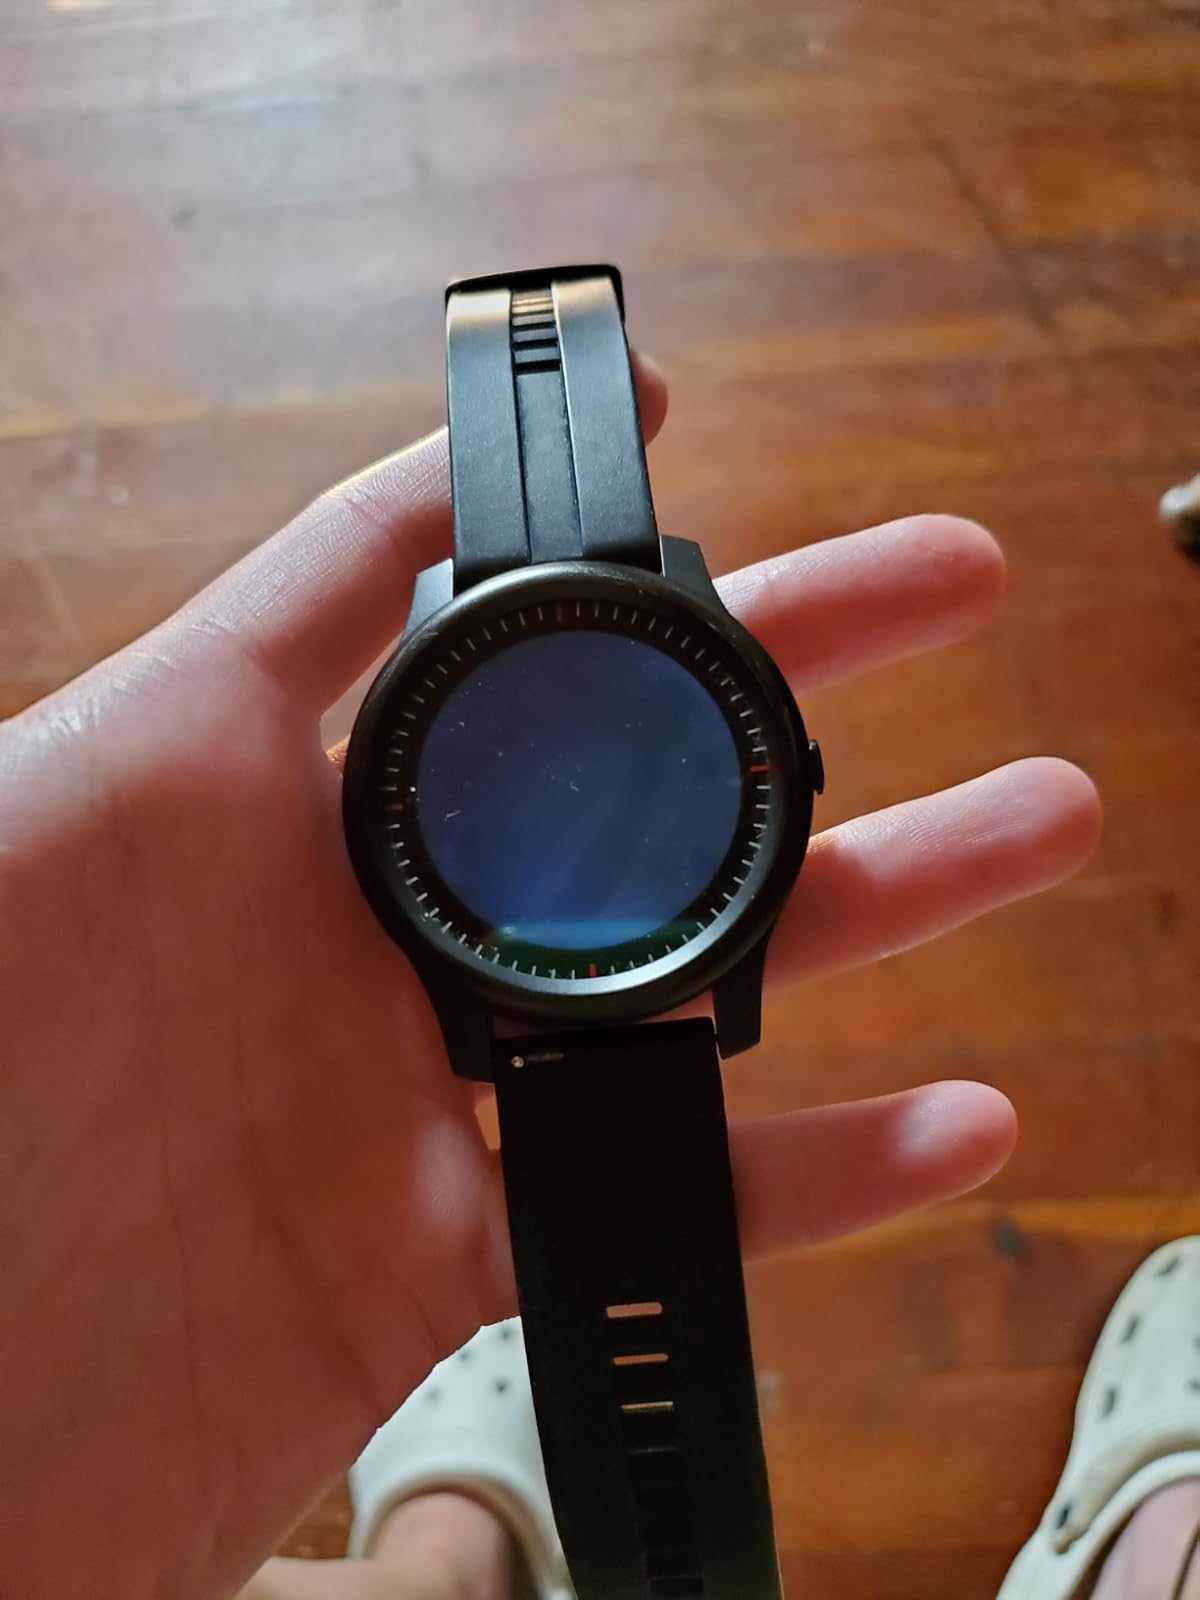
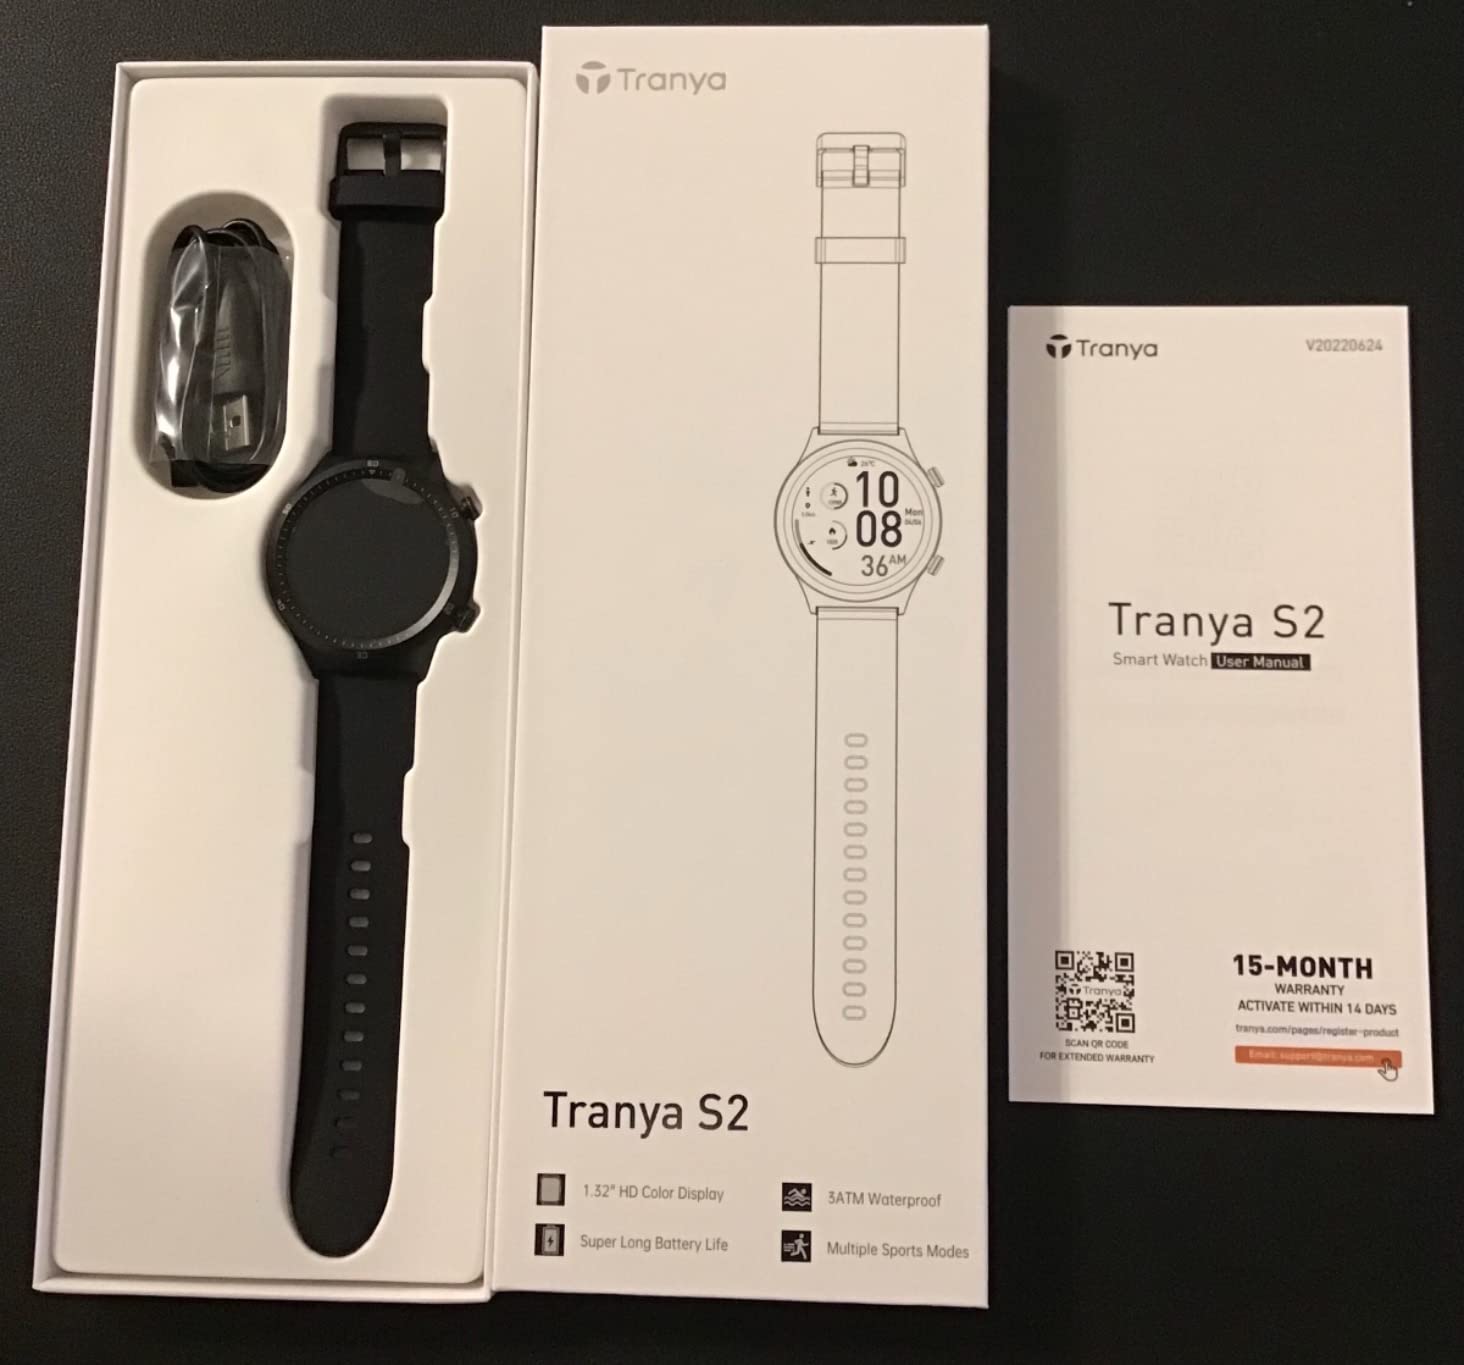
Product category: smartwatch
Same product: no